Mikheil Ashvetia

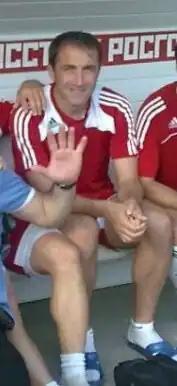
Ashvetia in 2008

Mikheil Ashvetia (born 10 November 1977) is a Georgian former footballer who played as a striker. Most recently he was the head coach of 2nd division club Samtredia.